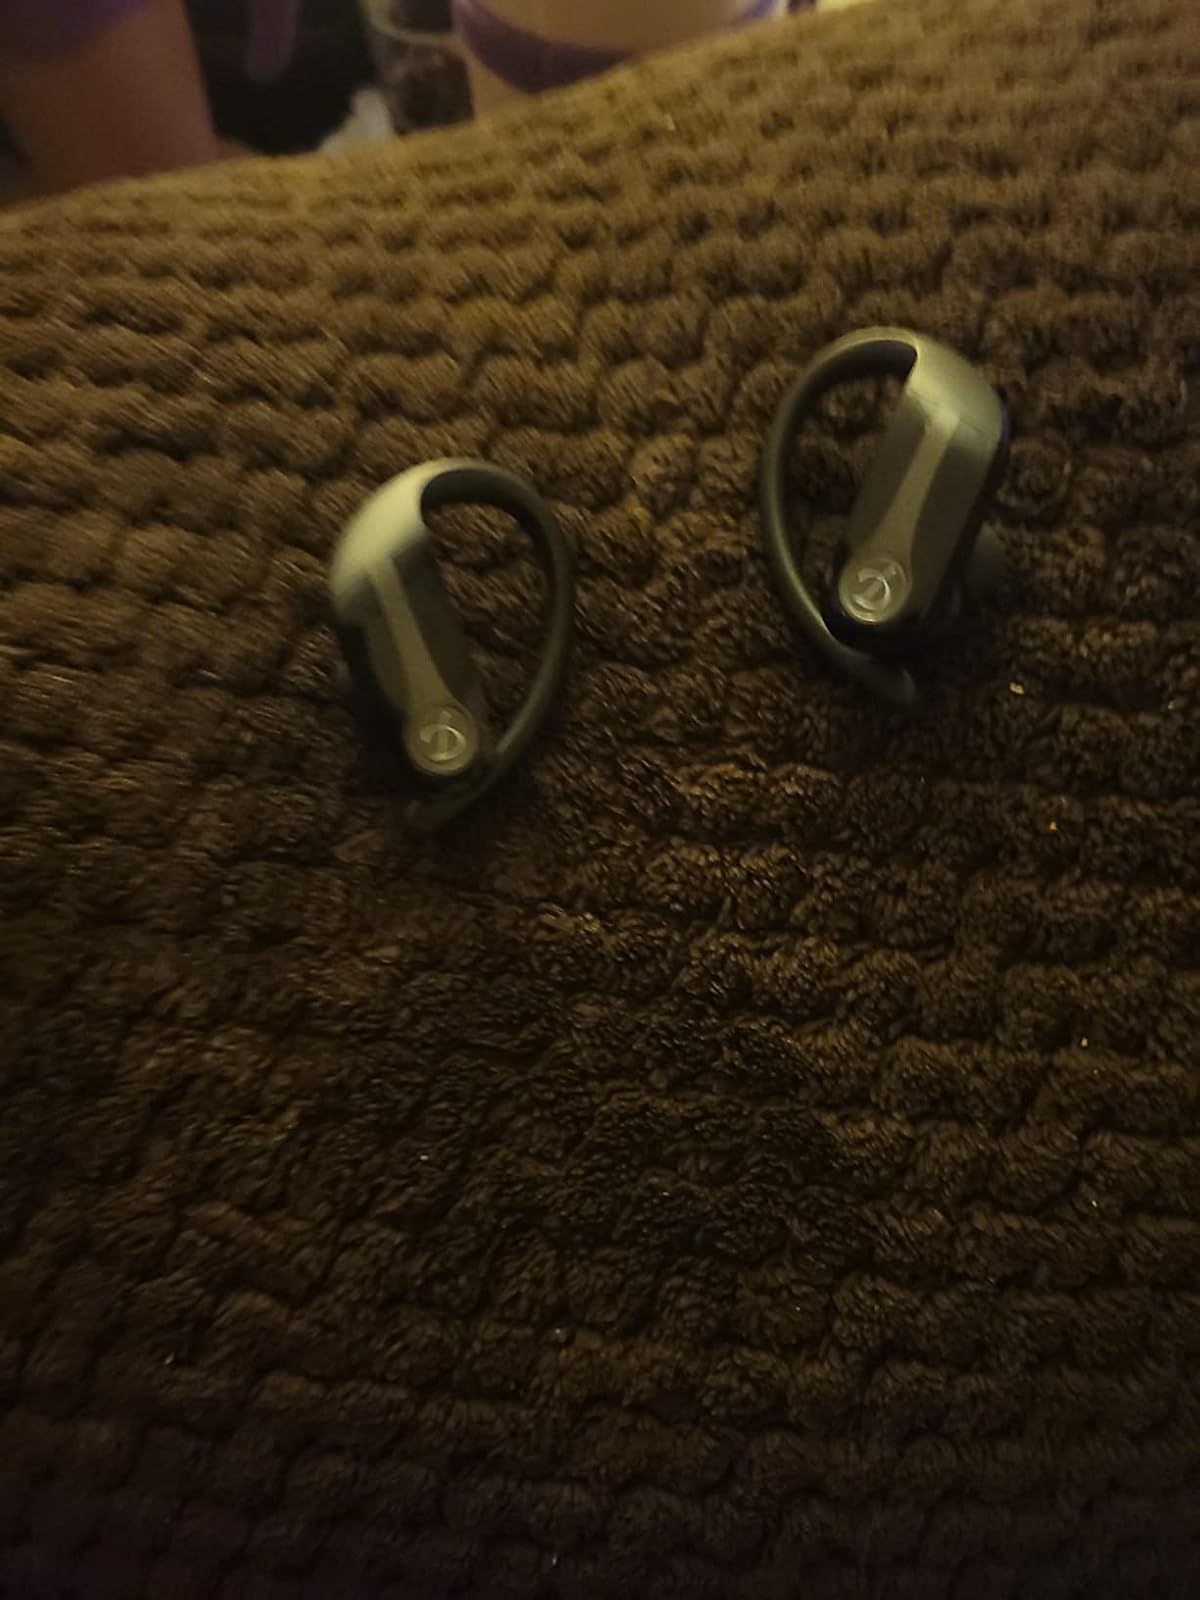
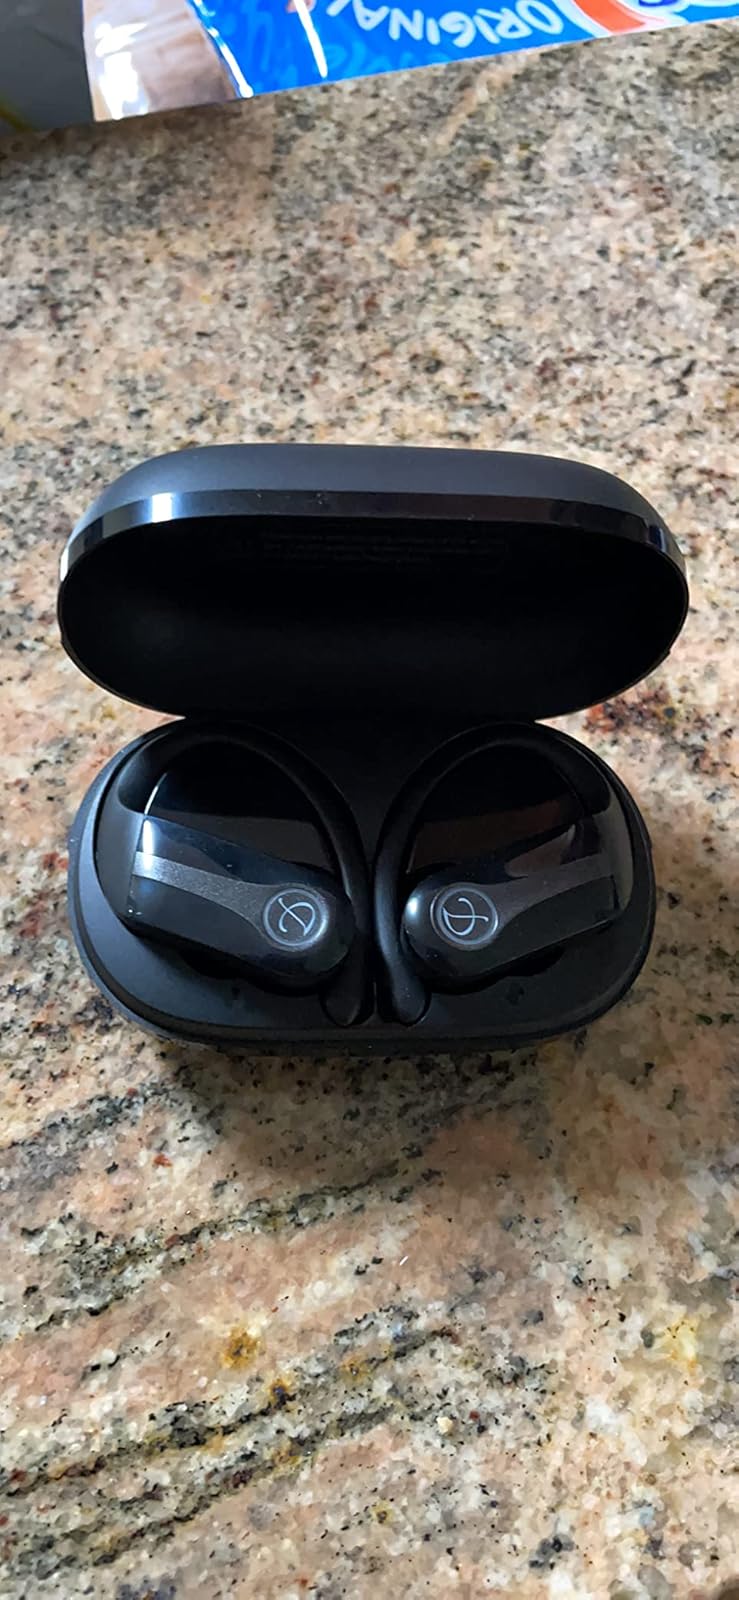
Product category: earbuds
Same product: yes